Porsche 911 (964)

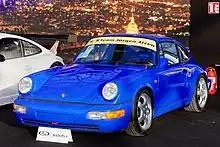
964 Cup

In 1992, Porsche produced a super-lightweight, rear-wheel-drive only version of the 964 dubbed Carrera RS for the European market. It was based on Porsche's 911 "Carrera Cup" race car and harked back to the 2.7 and 3.0 RS and RSR models. It featured a revised version of the standard engine, titled M64/03 internally, with a marginally increased power output of and a lightweight flywheel coupled to the G50/10 transmission with closer ratios, asymmetrical limited slip differential, and steel synchromesh. A track-oriented suspension system with lower ride height, stiffer springs, shocks and adjustable stabilizer bars without power steering (RHD UK cars did have power steering).